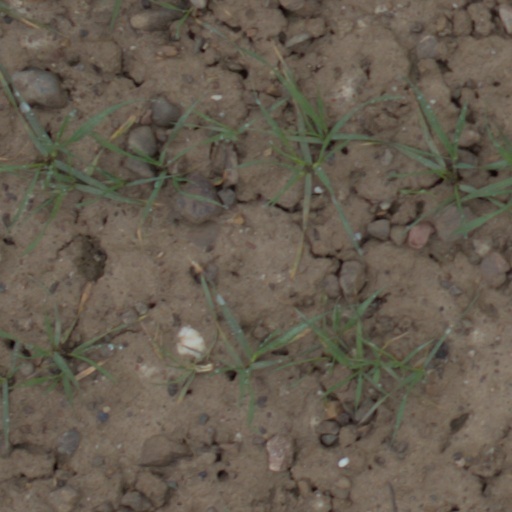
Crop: wheat